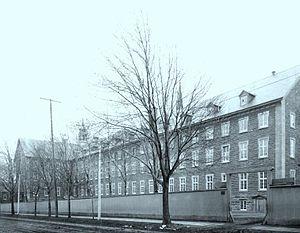
Photographie, Vue du couvent des Soeurs Grises depuis la rue Guy, Montréal, QC, vers 1890. Sels d'argent sur papier monté sur carton - Papier albuminé - 18.6 x 24.7 cm
Le Couvent des Sœurs Grises est le site de la Maison Mère et de la Chapelle de l'Invention-de-la-Sainte-Croix des Sœurs Grises, à Montréal. Il est situé dans l'arrondissement Ville-Marie, bordé par les rues Guy, René-Lévesque ouest, Saint-Mathieu et Sainte-Catherine ouest.
Cet article recense les lieux patrimoniaux de Montréal inscrit au répertoire des lieux patrimoniaux du Canada, qu'ils soient de niveau provincial, fédéral ou municipal.